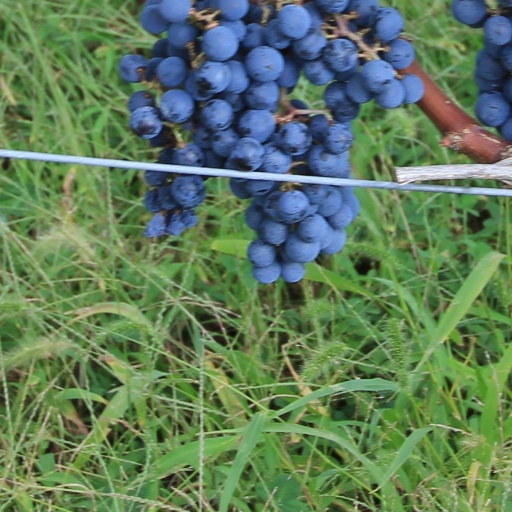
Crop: grape